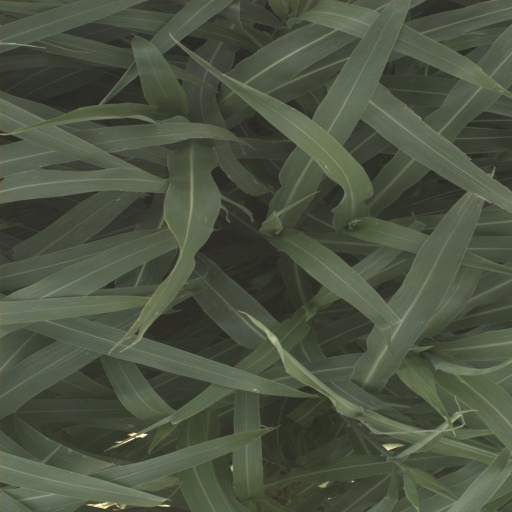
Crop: sorghum